Michele Pirro

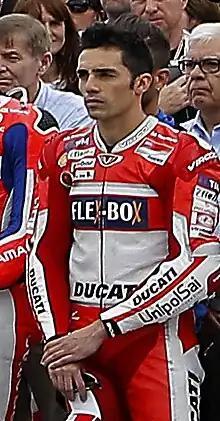
Pirro at the 2017 Italian Grand Prix

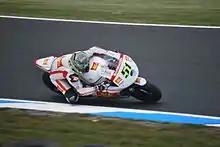
Pirro at the 2012 Australian Grand Prix

Michele Pio Pirro (born 5 July 1986) is a motorcycle road racer from Italy, He was 2007 and 2008 the "Italian CIV National Champion in the Superstock class" and a test rider for Ducati factory racing in MotoGP and rides occasionally as a wildcard.